Bob Mintzer

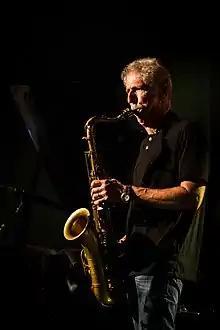
Mintzer in 2015

Robert Alan Mintzer (born January 27, 1953) is an American jazz saxophonist, composer, arranger, and big band leader.